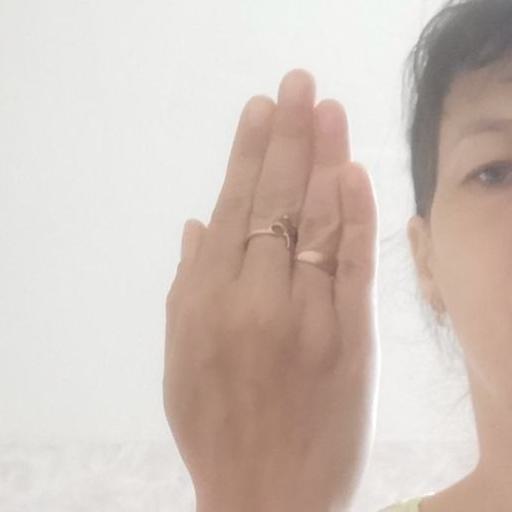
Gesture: stop_inverted